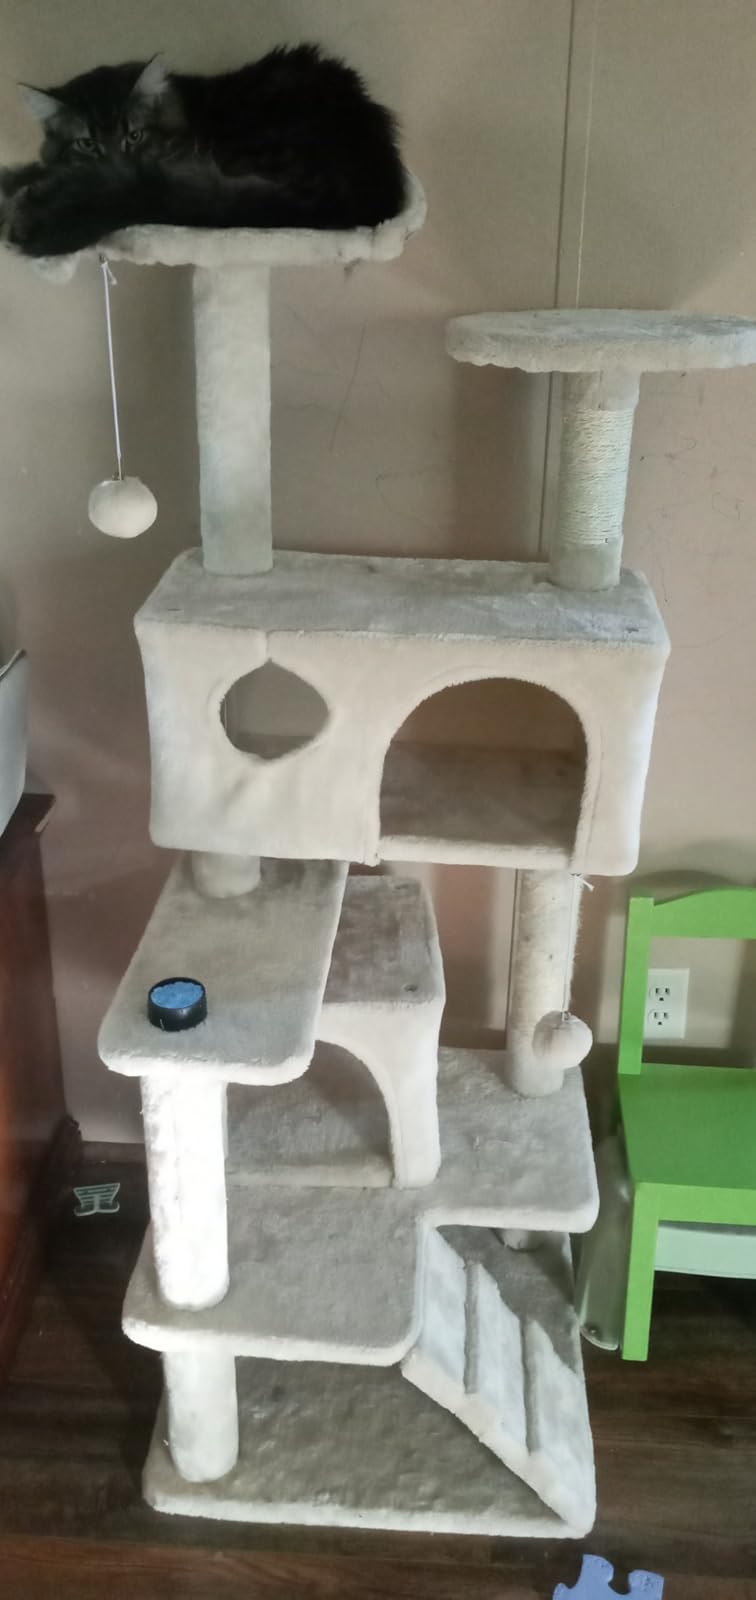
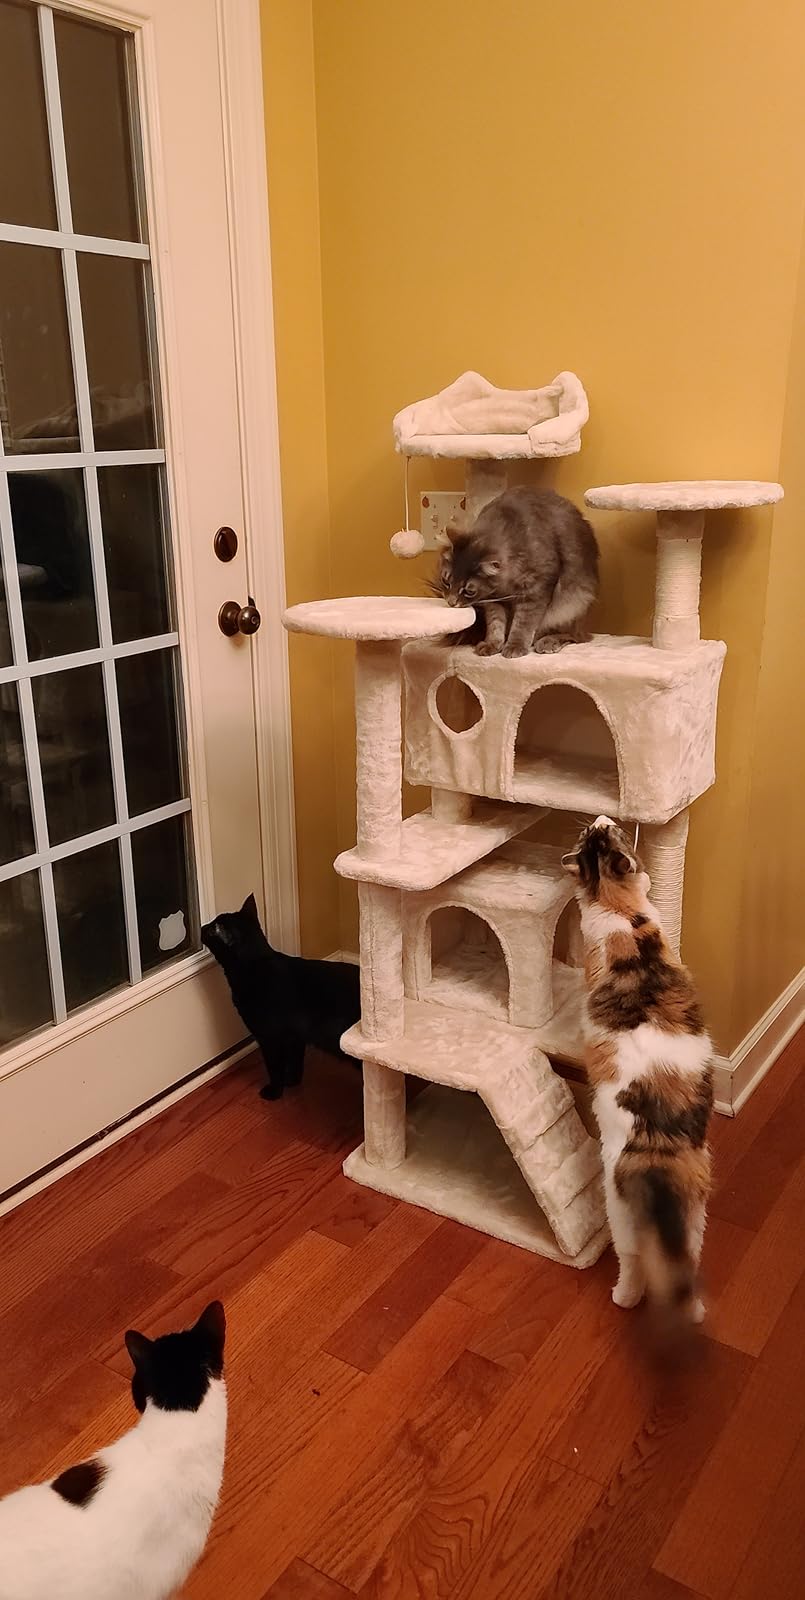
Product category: items_cat tree
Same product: yes